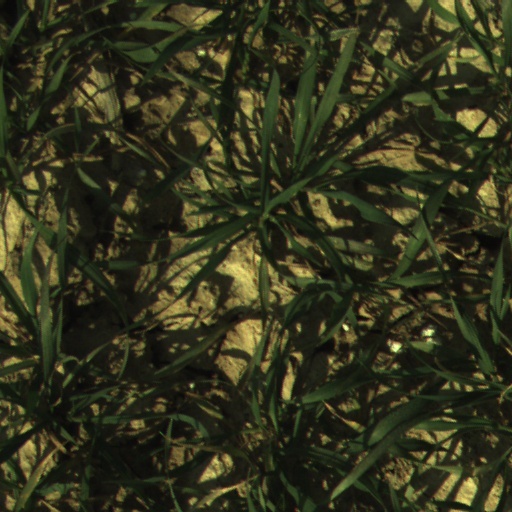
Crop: wheat